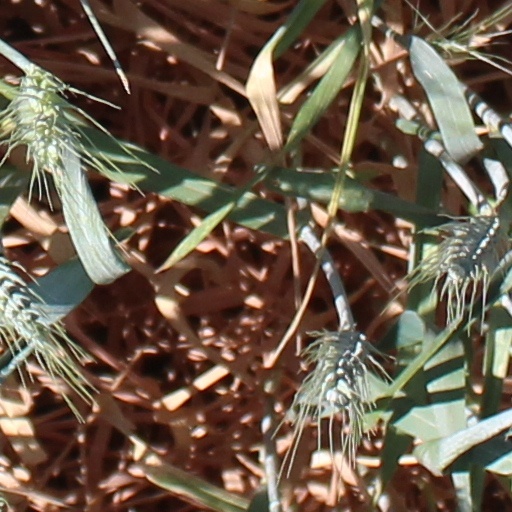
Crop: wheat